Cacahuazintle

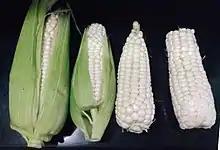
Cacahuazintle on the cob

"Cacahuazintle" or "cacahuacintle" (Spanish, /kakawa'sintle/; Náhuatl "cacahuacentli" 'pineapple-cocoa cob/cacao-like corn', from "cacahuatl" 'cacao' and "centli" or "cintli" 'corn on the cob') is the name of an old heirloom variety of white dent maize (corn) originating in Toluca, Mexico. It has a large ear with grains that are more white, round, and tender than the typical field corn grain. The dried grains are soaked and/or cooked in water with lime or wood ash, then rinsed thoroughly to remove the outer seed coat as well as any traces of the alkali salts (from the lime or ash)—this is an ancient process called nixtamalization. This creates a fresh, wet hominy, which can be dried for later use or ground into a flour called "masa". "Masa" can be used to make tortillas, tamales, atole, pozole, etc.